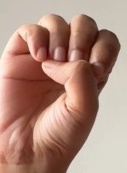
ASL sign: E